London Buses route 108

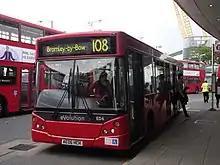
Go-Ahead London MCV Evolution bodied Alexander Dennis Dart SLF at North Greenwich bus station in 2014

Two batches of double deck buses were specifically built for use in the Blackwall and Rotherhithe Tunnels, with specially shaped roofs to improve clearance on the corners. On 14 April 1937, the last solid-tyred AEC NS-Type bus in London operated on route 108. In 1937, forty STL-type buses with convex-shaped roofs made with Blackwall Tunnel in mind were used on routes 108 and 82 and allocated to Athol Street (C) garage in Poplar.